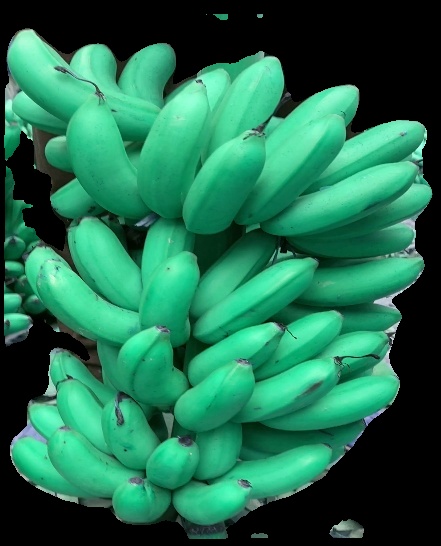
Variety: rasbale
Grade: grade1